Clay T. Whitehead

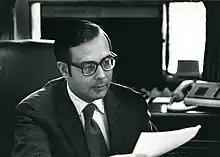
Clay T. Whitehead at the Office of Telecommunications Policy in Washington, D.C. (early 1970s)

Clay T. "Tom" Whitehead (November 13, 1938 – July 23, 2008) was a United States government official who served as special assistant to the president from 1968 to 1970; director of the White House Office of Telecommunications Policy (OTP) from 1970 to 1974 during the Nixon administration; director of the Ford Transition Team immediately before Nixon's resignation; and an operative in the White House during the initial phases of the Ford transition. Whitehead pioneered a policy of competition across the telecommunications industries, which later was reflected in legislation and regulations in the United States and around the world.